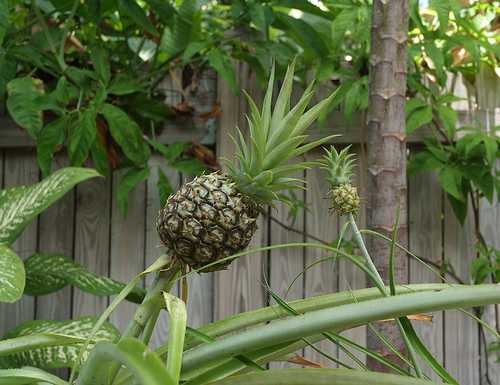
Label: Pineapple